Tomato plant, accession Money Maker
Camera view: horizontal (90 deg, fisheye); turntable rotation: 300 degrees
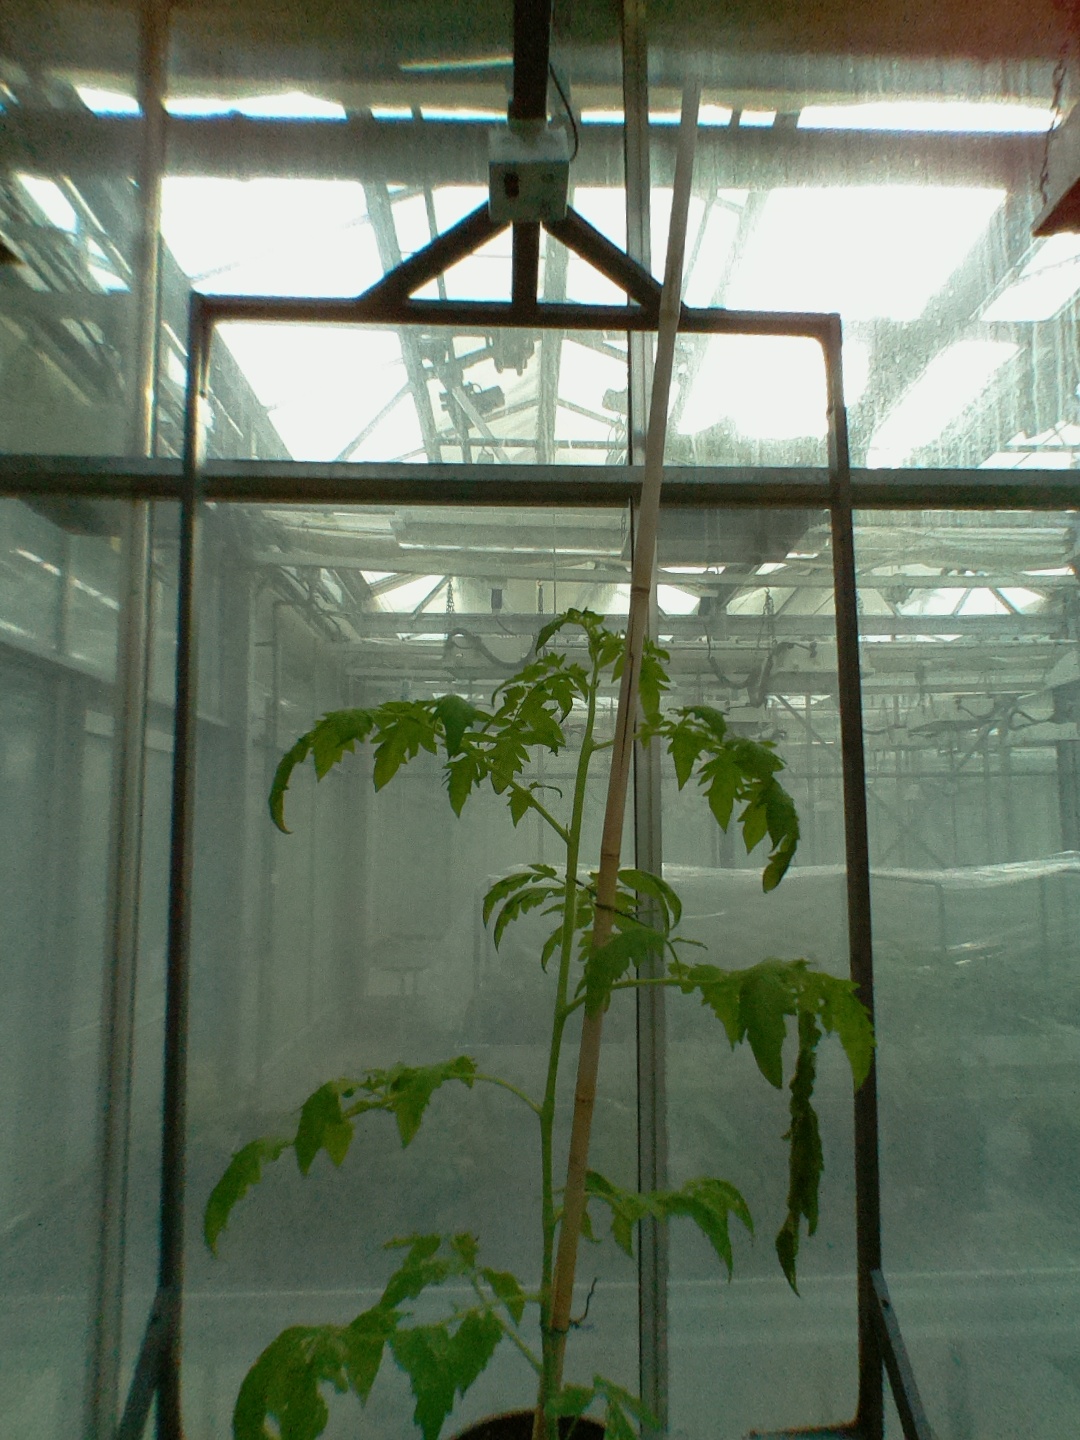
BBCH growth stage 20: First Side shoot start formed